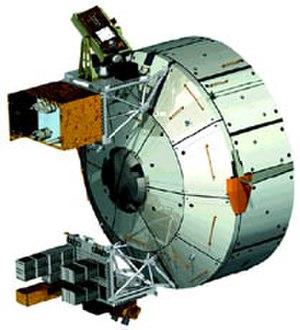
Le laboratoire européen Columbus, est un laboratoire spatial pressurisé construit en Italie et faisant partie de la Station spatiale internationale. Son lancement, initialement prévu fin 2004 est reporté principalement en raison de l'explosion de la navette spatiale Columbia en février 2003 et de l'arrêt des lancements qu'elle entraîne. Le lancement a finalement lieu le 7 février 2008 par la navette spatiale américaine Atlantis lors de la mission STS-122 et il est amarré à la Station depuis le 11 février 2008.
Solar Monitoring Observatory ou SOLAR était une suite d'instruments scientifiques de l'Agence spatiale européenne qui a fonctionné de 2008 à 2016 à bord de la Station spatiale internationale et dont l'objectif était de mesurer l'activité solaire avec une très grande précision.